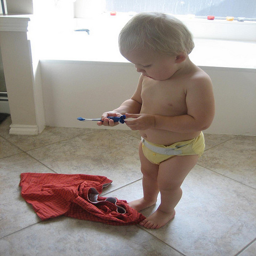
A baby in diapers holding a toothbrush in his hand.
A baby boy holding a tooth brush next to a bath tub.
The toddler isn't sure that he should use the toothbrush with no clothes on.
A small baby with a pen in its hand.
The baby is holding a toothbrush and standing next to a towel on the floor.